The Whale House

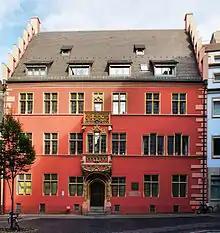
The front of the Whale House in Franziskanerstraße

The Whale House ("Haus zum Walfisch") is a late Gothic bourgeois house in the old town of Freiburg im Breisgau, Baden-Württemberg, Germany and is under conservation. The building is currently used by the "Sparkasse Freiburg-Nördlicher Breisgau" bank. It is part of a complex which, in the past, was made up of 17 separate buildings. The front wall of the house opens onto the Franziskanerstraße, whilst the rear is on the Gauchstraße, near Kartoffelmarkt square.